Frederick Katzer

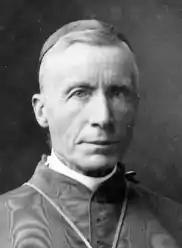
Cardinal James Gibbons (1900)

After finishing at Saint Francis de Sales, Katzer was ordained a priest for the Archdiocese of Milwaukee on December 21, 1866, by Bishop John Henni.